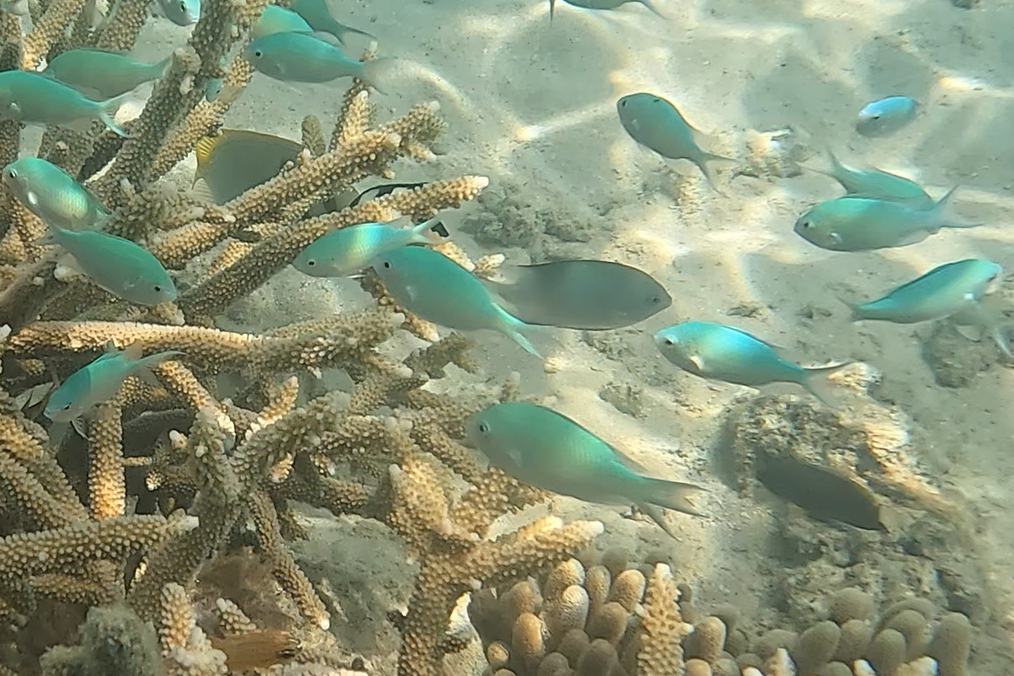
Chromis viridis (Blue-green Chromis)